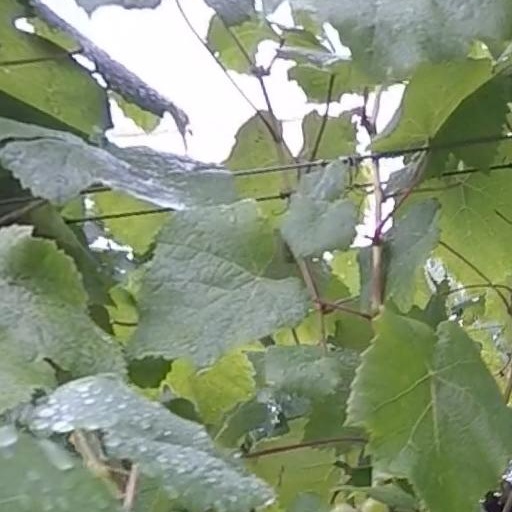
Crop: grape